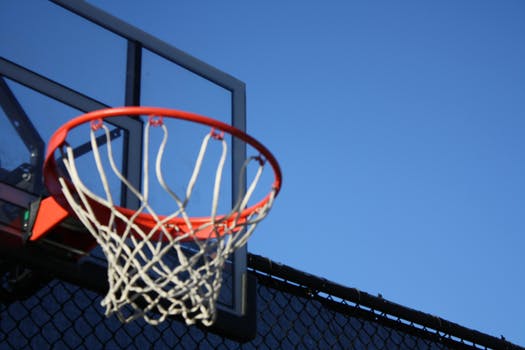
Label: No Watermark